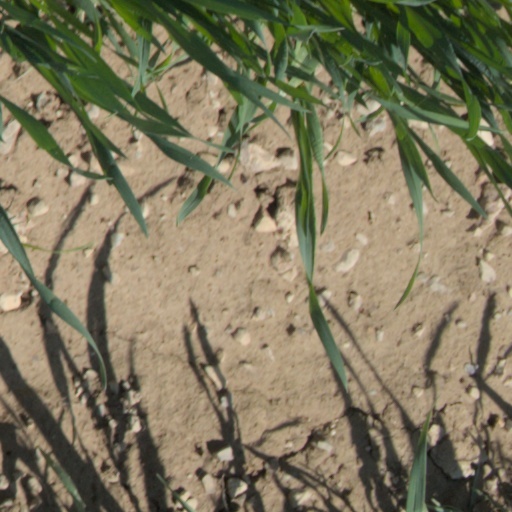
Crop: wheat